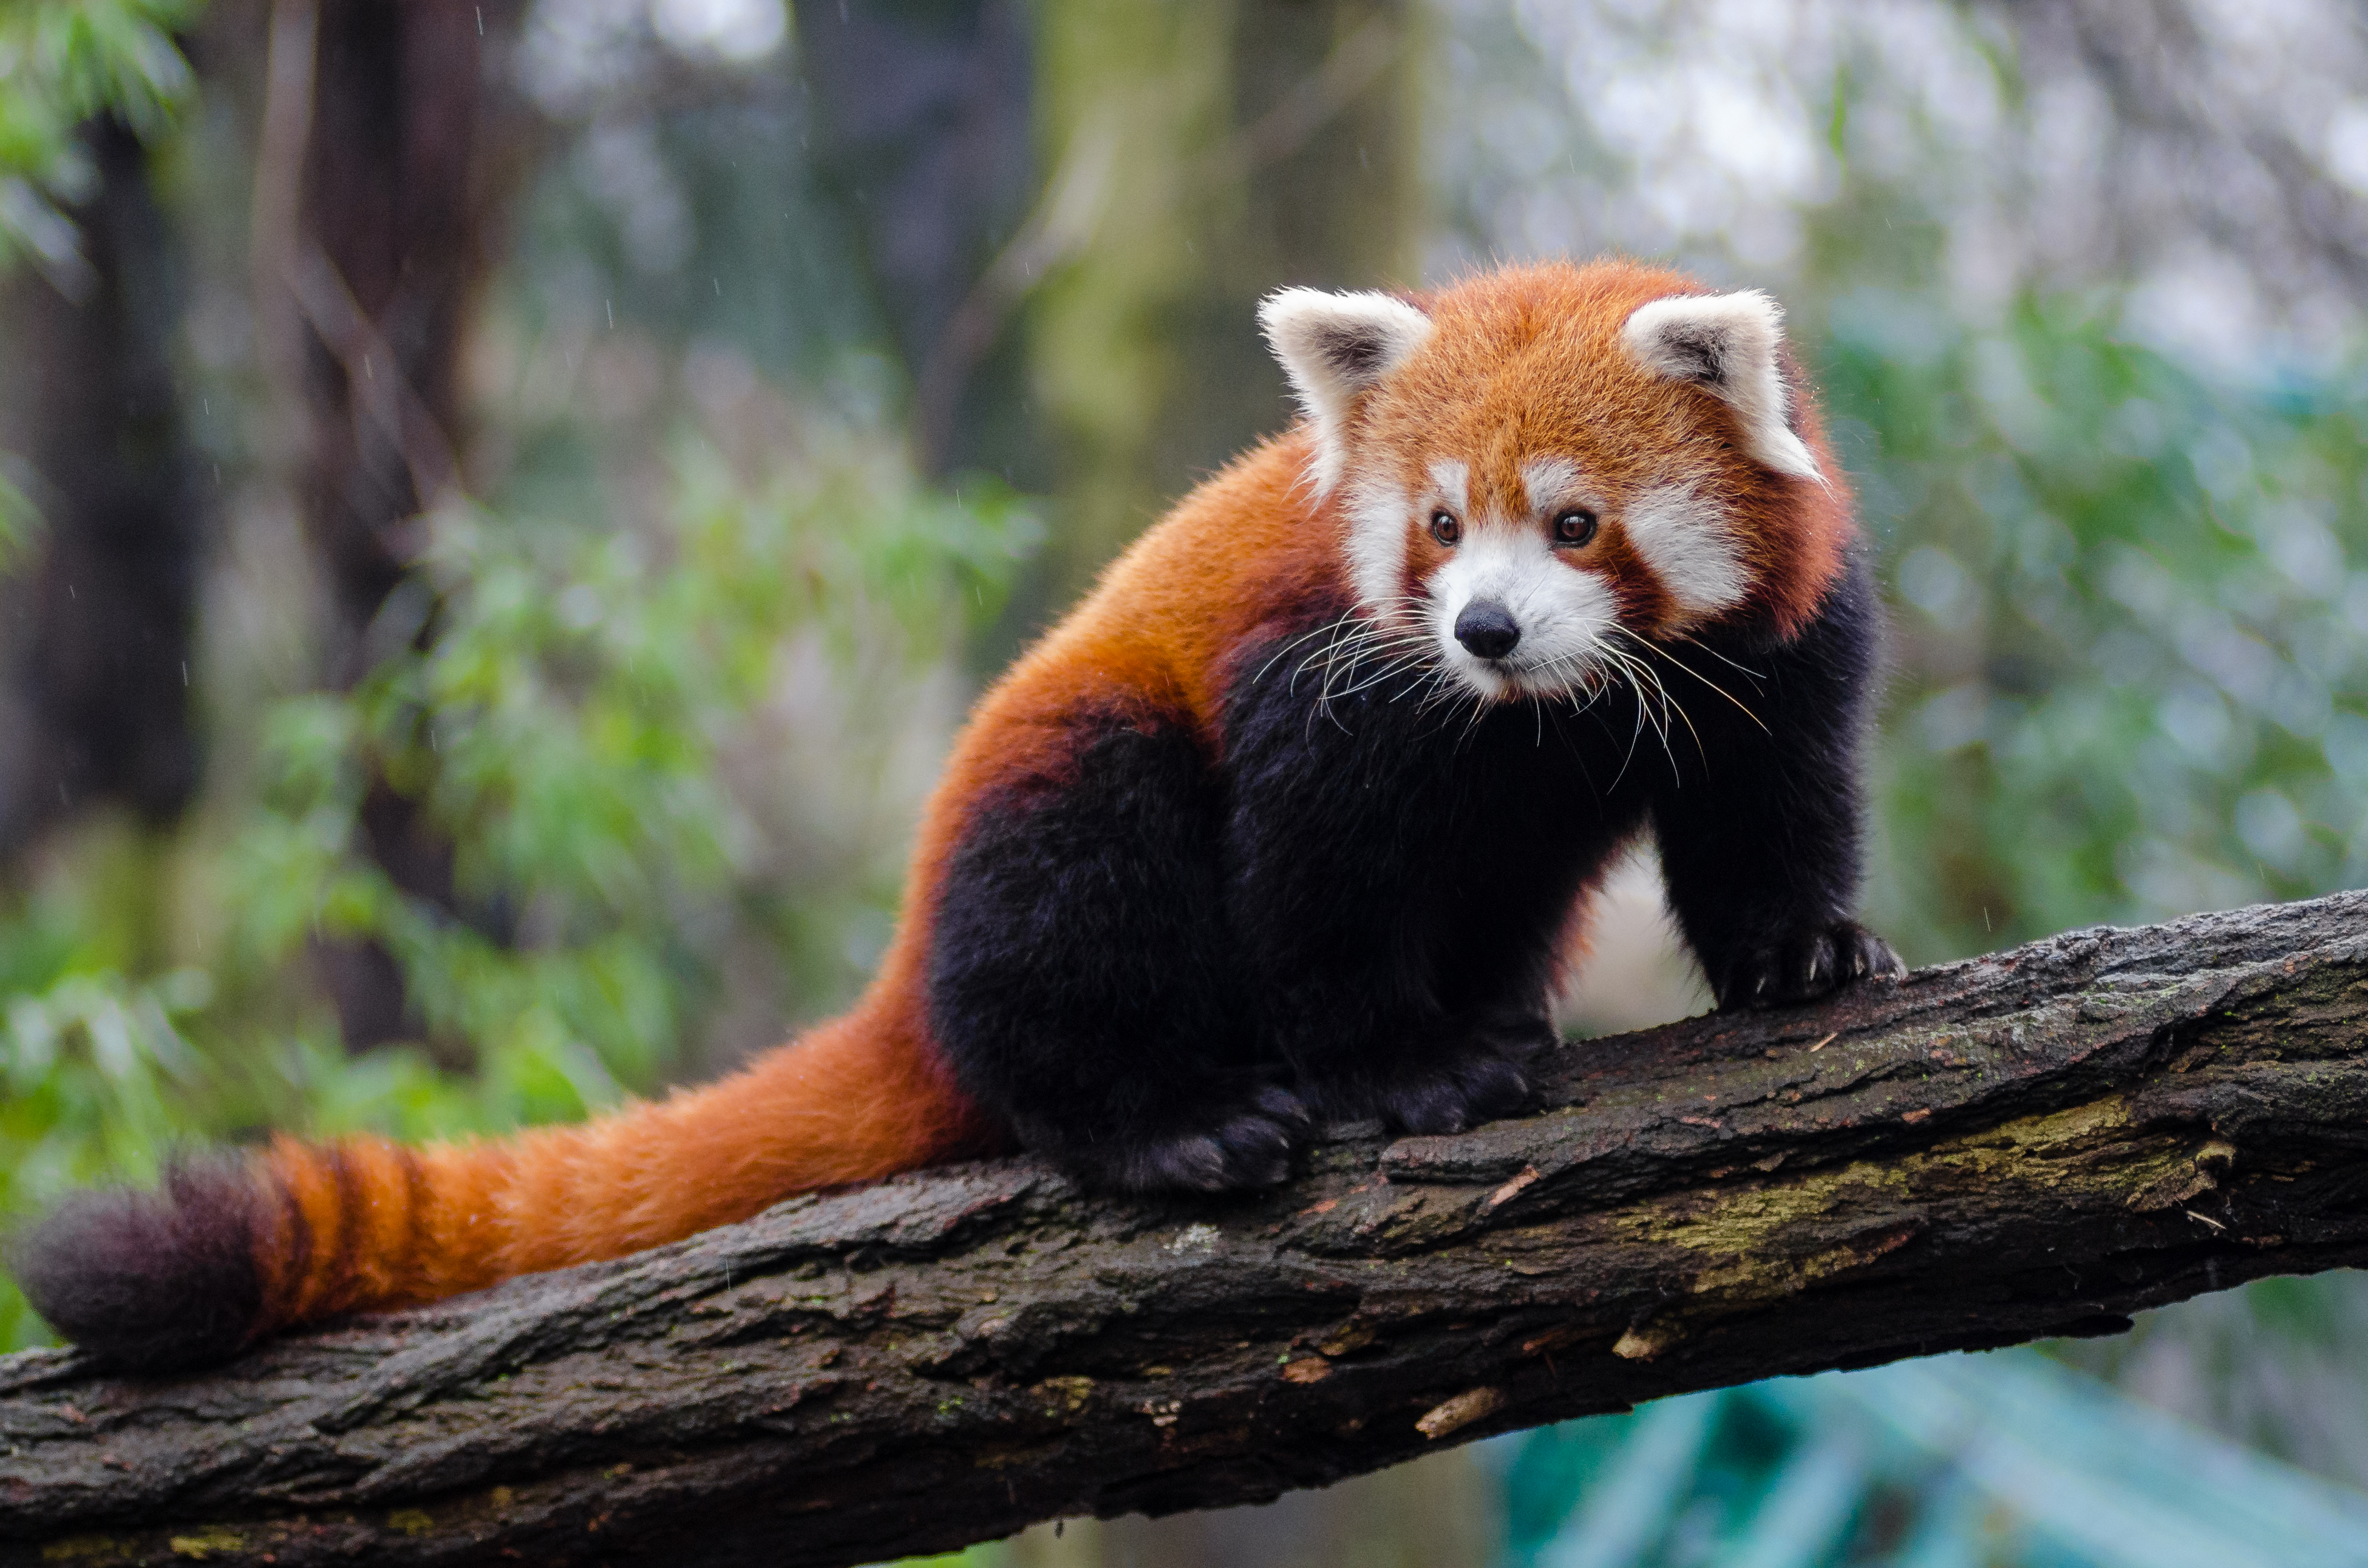
tree, nature, cold, winter, bokeh, vintage, sweet, feet, animal, cute, male, wildlife, zoo, fur, orange, young, green, high, red, foot, mammal, nikon, fauna, red panda, panda, 2015, face, nose, whiskers, paw, tail, animals, ears, endangered, vertebrate, germany, deutschland, natur, paws, tier, iso, ss, fell, grn, gesicht, baum, adorable, bamboo, d7000, roter, kleiner, niedlich, sues, suess, species, bedrohte, tierart, tierpark, jungtier, jung, ohren, schwanz, nase, bedroht, ailurus, fulgens, mozilla, firefox, wochenende, weekend, kalt, mnnlich